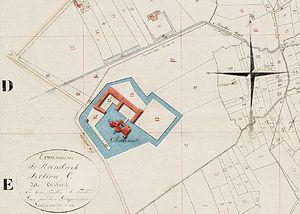
Le château de Hoensbroek est un château situé à Hoensbroek, dans la province de Limbourg. La plus ancienne partie du château, en particulier la haute tour ronde, date d'environ 1360. Il fut un fief important au Moyen Âge pour le Duché de Brabant. La famille Hoensbroek compte dans son histoire familiale des personnalités importantes telles que François-Henri de Hoensbroeck et César-Constantin-François de Hoensbroeck.